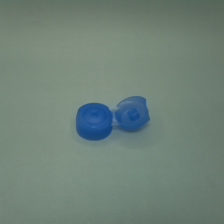
Color: blue
Cap type: flip-top cap